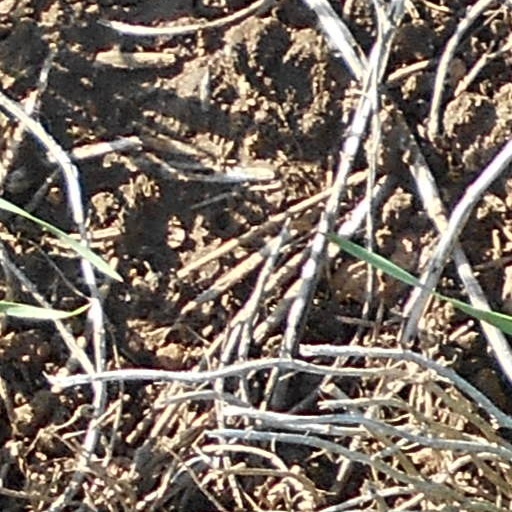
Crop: wheat